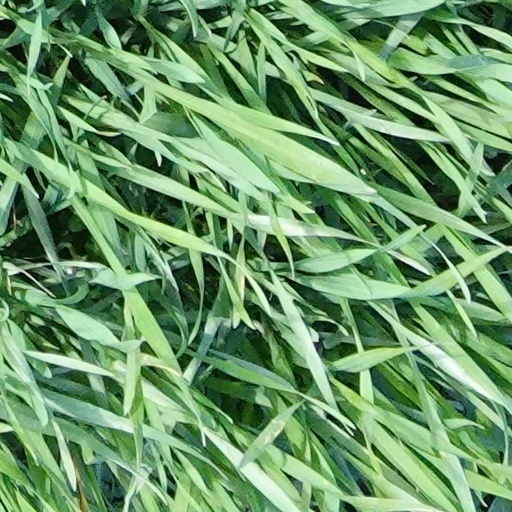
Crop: wheat